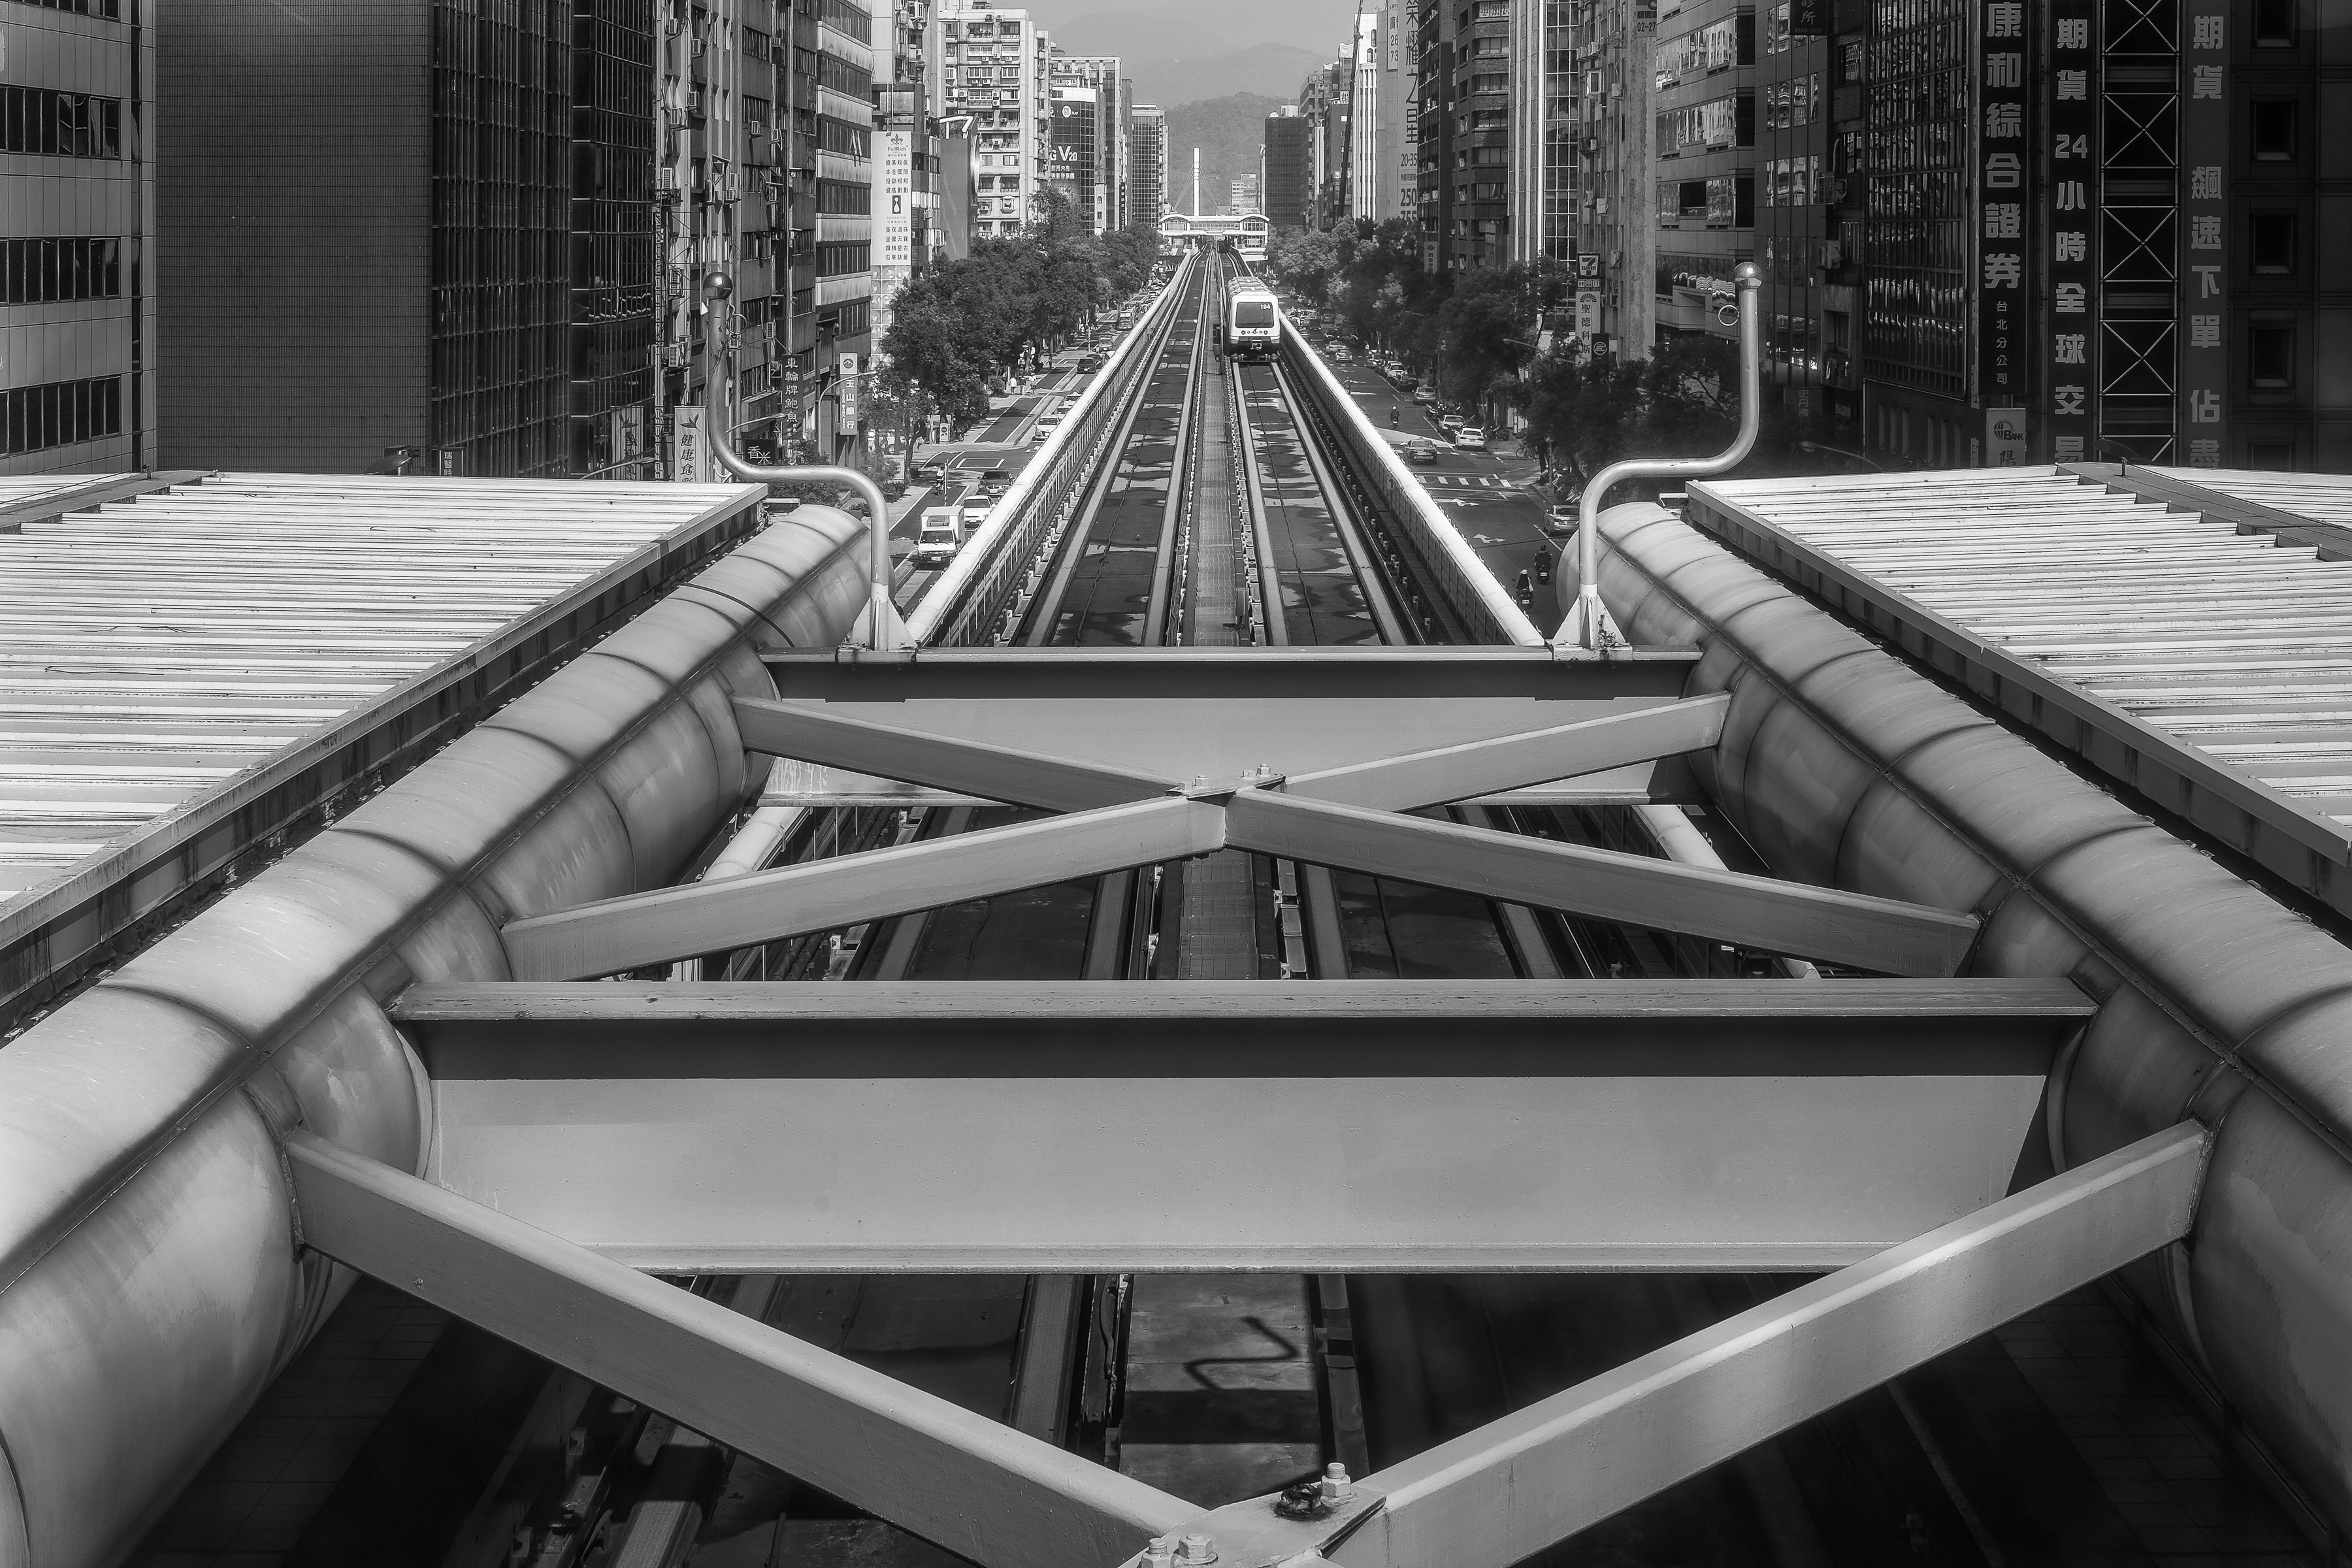
black and white, architecture, track, railway, white, bridge, perspective, rail, city, urban, train, steel, subway, metro, transportation, transport, line, vehicle, black, point, monochrome, public transport, bw, infrastructure, symmetry, taipei, shape, destination, vanishing, monochrome photography